Thumb war

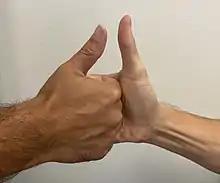
A thumb war

A thumb war or thumb fight, also known as thumb wrestling, is a game played by two players in which the thumbs are used to simulate fighting. The objective of the game is to "pin" the opponent's thumb, often to a count of four. The "San Francisco Chronicle" called the game "the miniature golf of martial sports."